Massimiliano Farris

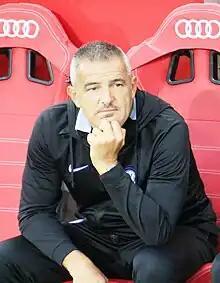
Farris with Inter Milan in 2023

Massimiliano Farris (born 24 February 1971) is an Italian professional football coach and former player who is the assistant coach of Saudi Pro League club Al-Hilal FC.